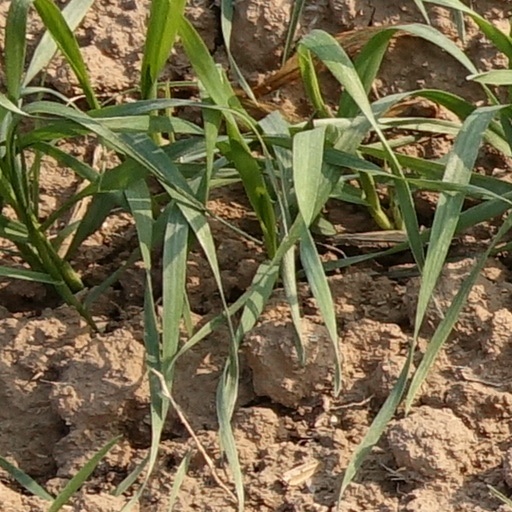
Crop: wheat